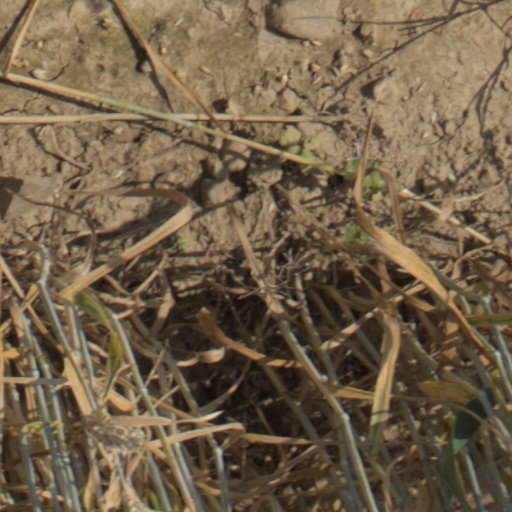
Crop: wheat